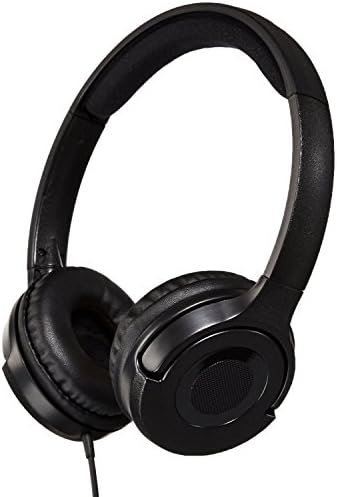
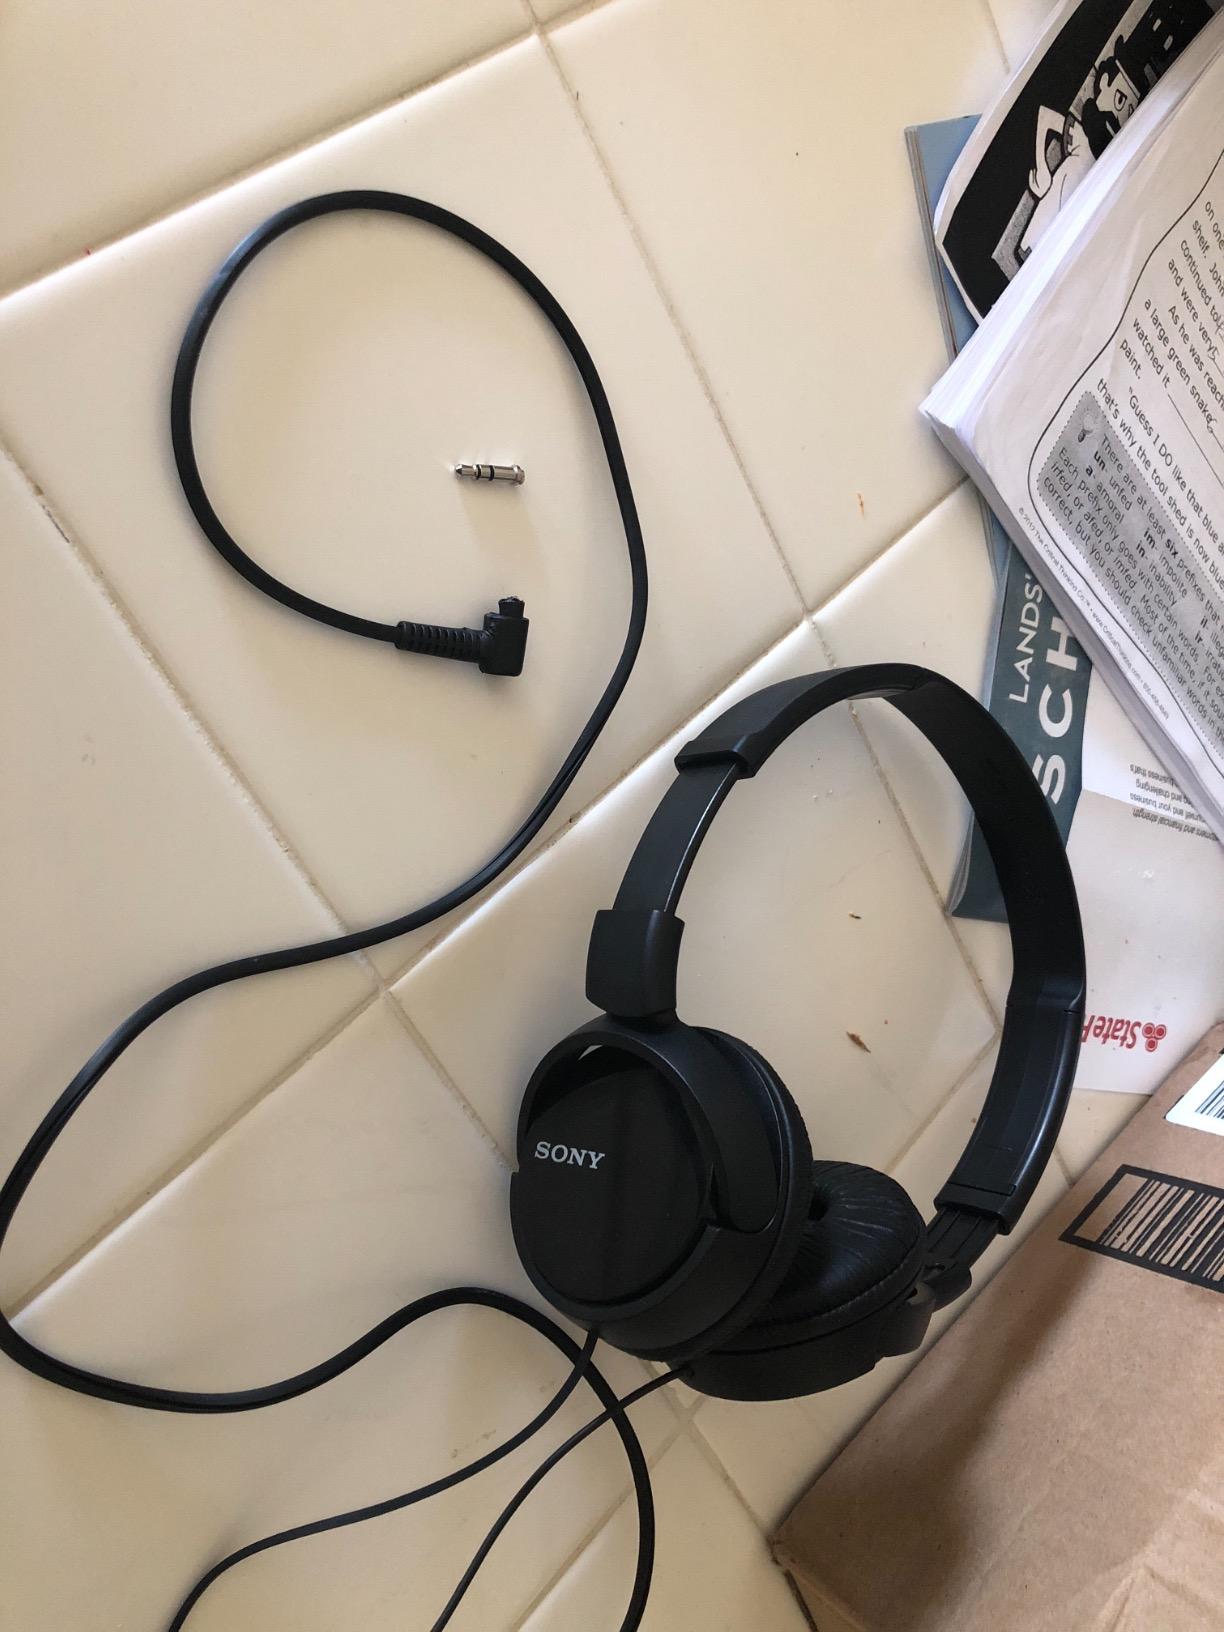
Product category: headphones
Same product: no